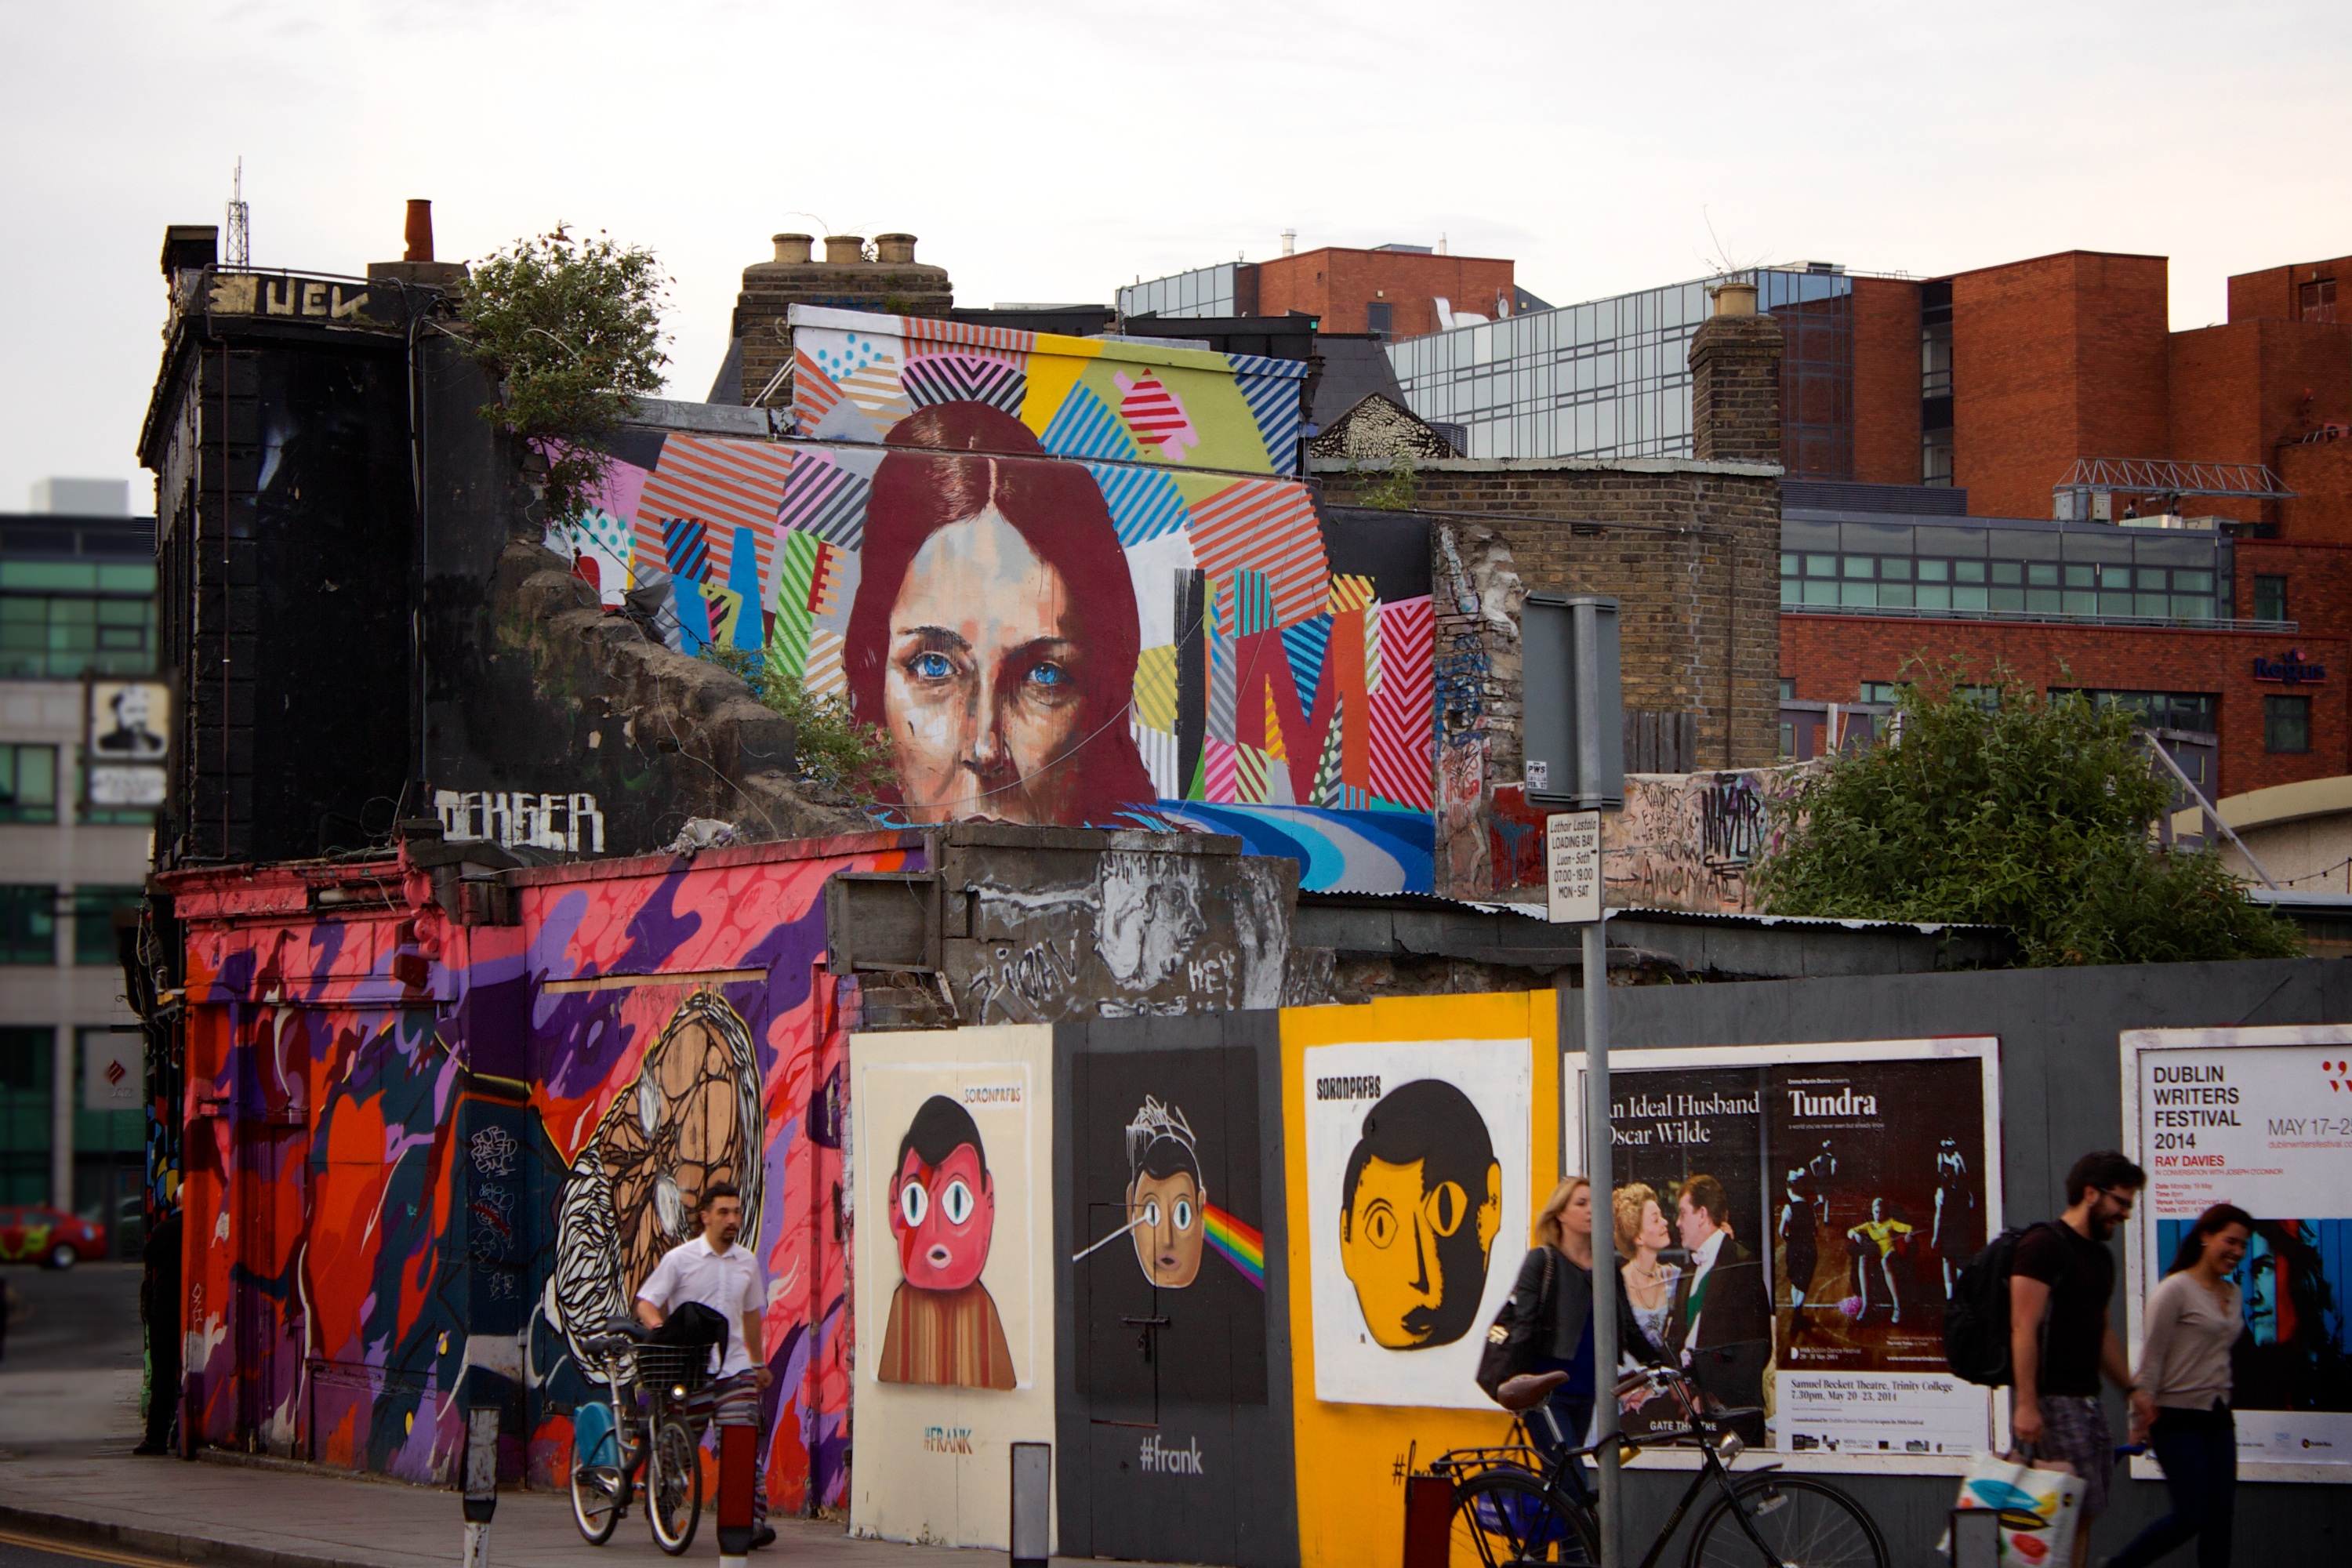
walking, people, road, street, house, sidewalk, building, city, urban, wall, advertising, spray, paint, grunge, exterior, graffiti, concrete, art, festival, pedestrians, bicycles, posters, signs, mural, spray paint, bikes, urban area